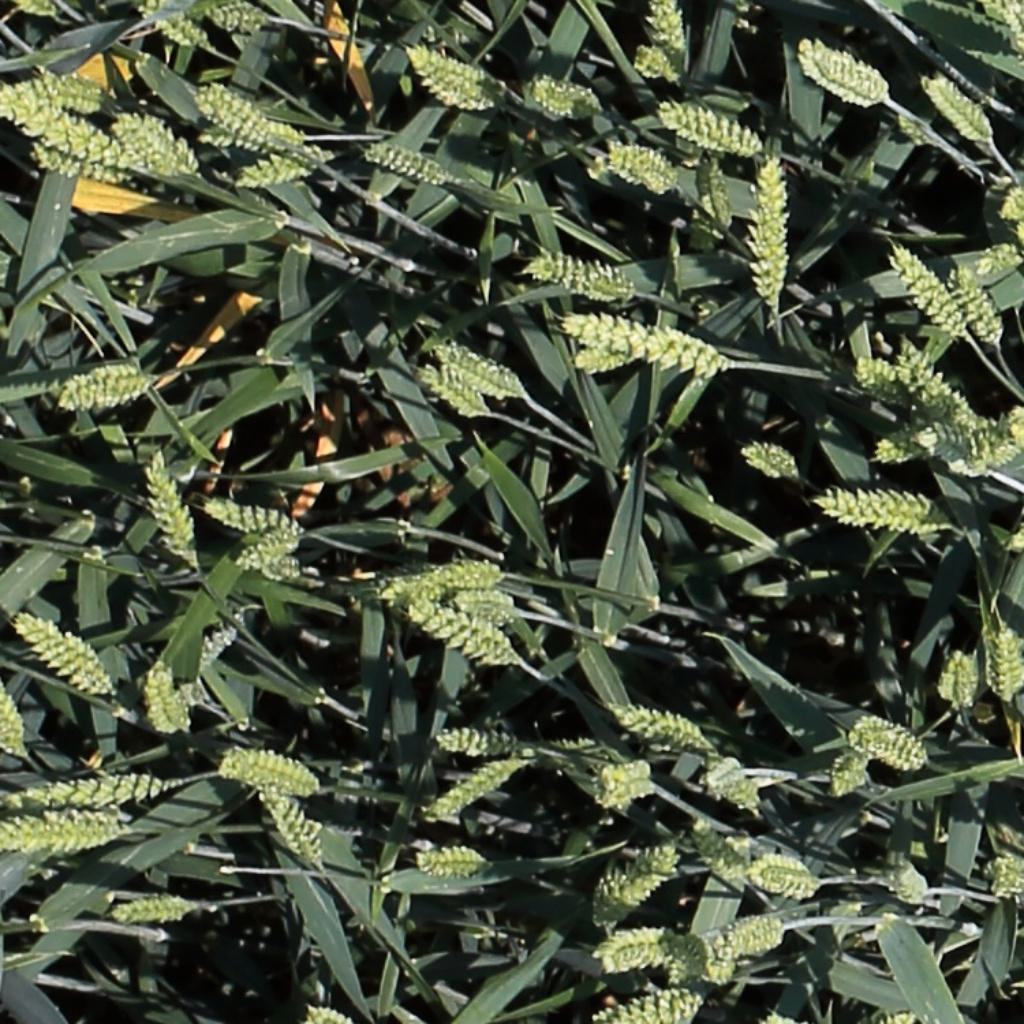
Country: Switzerland
Location: Usask
Wheat development stage: Filling